Radisson Blu Al Mahary Hotel Tripoli

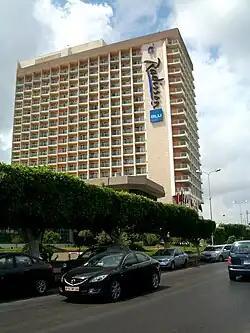

The Radisson Blu Al Mahary Hotel Tripoli is a modern tourist hotel in Tripoli, Libya, near Grand Hotel Tripoli.